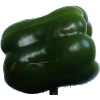
Label: Pepper Green 1